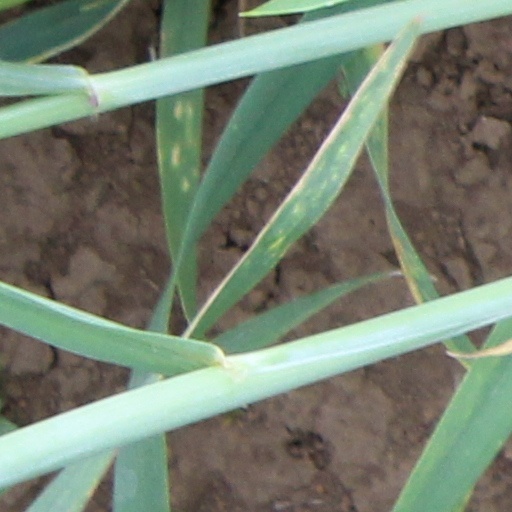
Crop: wheat